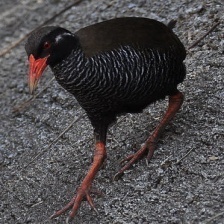
Species: OKINAWA RAIL
Scientific name: GALLIRALLUS OKINAWAE
ImageNet parent category: european_gallinule